Đurađ Branković

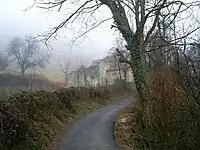
Remains of monastery church, possible burial place of the despot Đurađ Branković and his wife Eirene Kantakouzene.

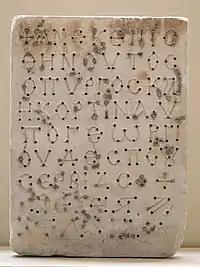
Marble plate of Despot Đurađ, originally on Walls of Constantinople in 1448, during the reign of Constantine XI Dragaš Palaiologos, today in Istanbul Archaeological Museum.

Following the conflicts that concluded 1443, Đurađ Branković had a significant role in the Battle of Niš and Battle of Zlatica and consequently in facilitating the Peace of Szeged (1444) between Kingdom of Hungary and the Ottomans. Murad II, who also desired peace, was married to Đurađ's daughter Mara. On March 6, 1444, Mara sent an envoy to Đurađ; their discussion started the peace negotiations with the Ottoman Empire. This peace restored his Serbian rule, but Đurađ was forced to bribe John Hunyadi with his vast estates. On 22 August 1444 the prince peacefully took possession of the evacuated town of Smederevo.